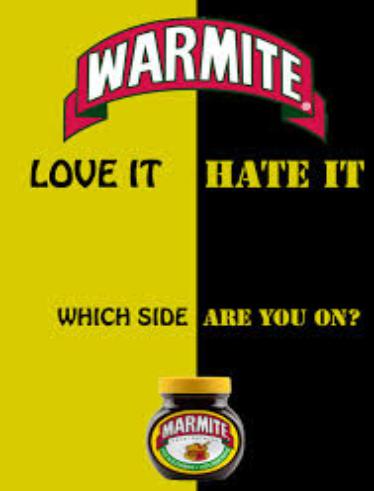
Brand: Marmite
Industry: Food